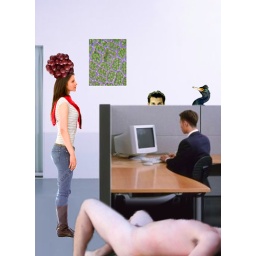
inspired by a plate from &amp;quot;Oedipus,&amp;quot; book 4 in Max Ernst's &amp;quot;A Week of Kindness.&amp;quot;